Shin Megami Tensei (video game)

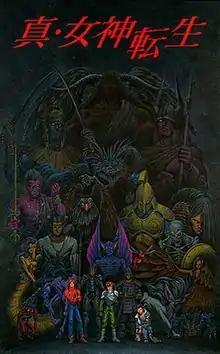
Super Famicom box art, featuring the main characters and multiple demons from the game

Shin Megami Tensei is a role-playing video game developed and published by Atlus for the Super Famicom. Originally released in 1992 in Japan, it has been ported to multiple systems and eventually released in the West for iOS in 2014. It was released on the Virtual Console service in Japan on Wii in 2007 and on Wii U in 2013, as well as the Nintendo Classics service in 2020. It is the third game in the "Megami Tensei" series and the first in the central "Shin Megami Tensei" series. The gameplay uses first-person navigation of dungeons and turn-based battles against demons. The player can recruit demons as allies by talking to them rather than fighting them, and two to three demons can be fused to create new demons.